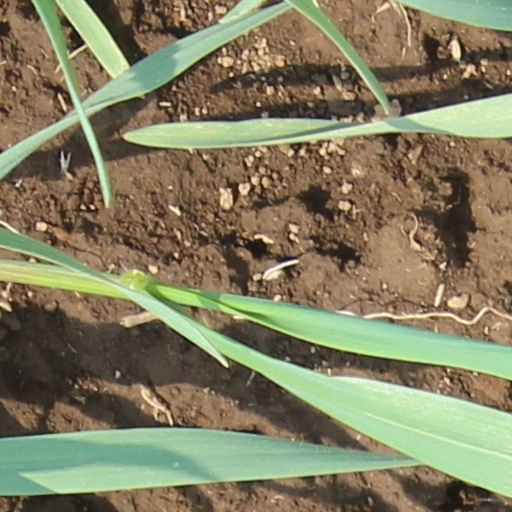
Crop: wheat